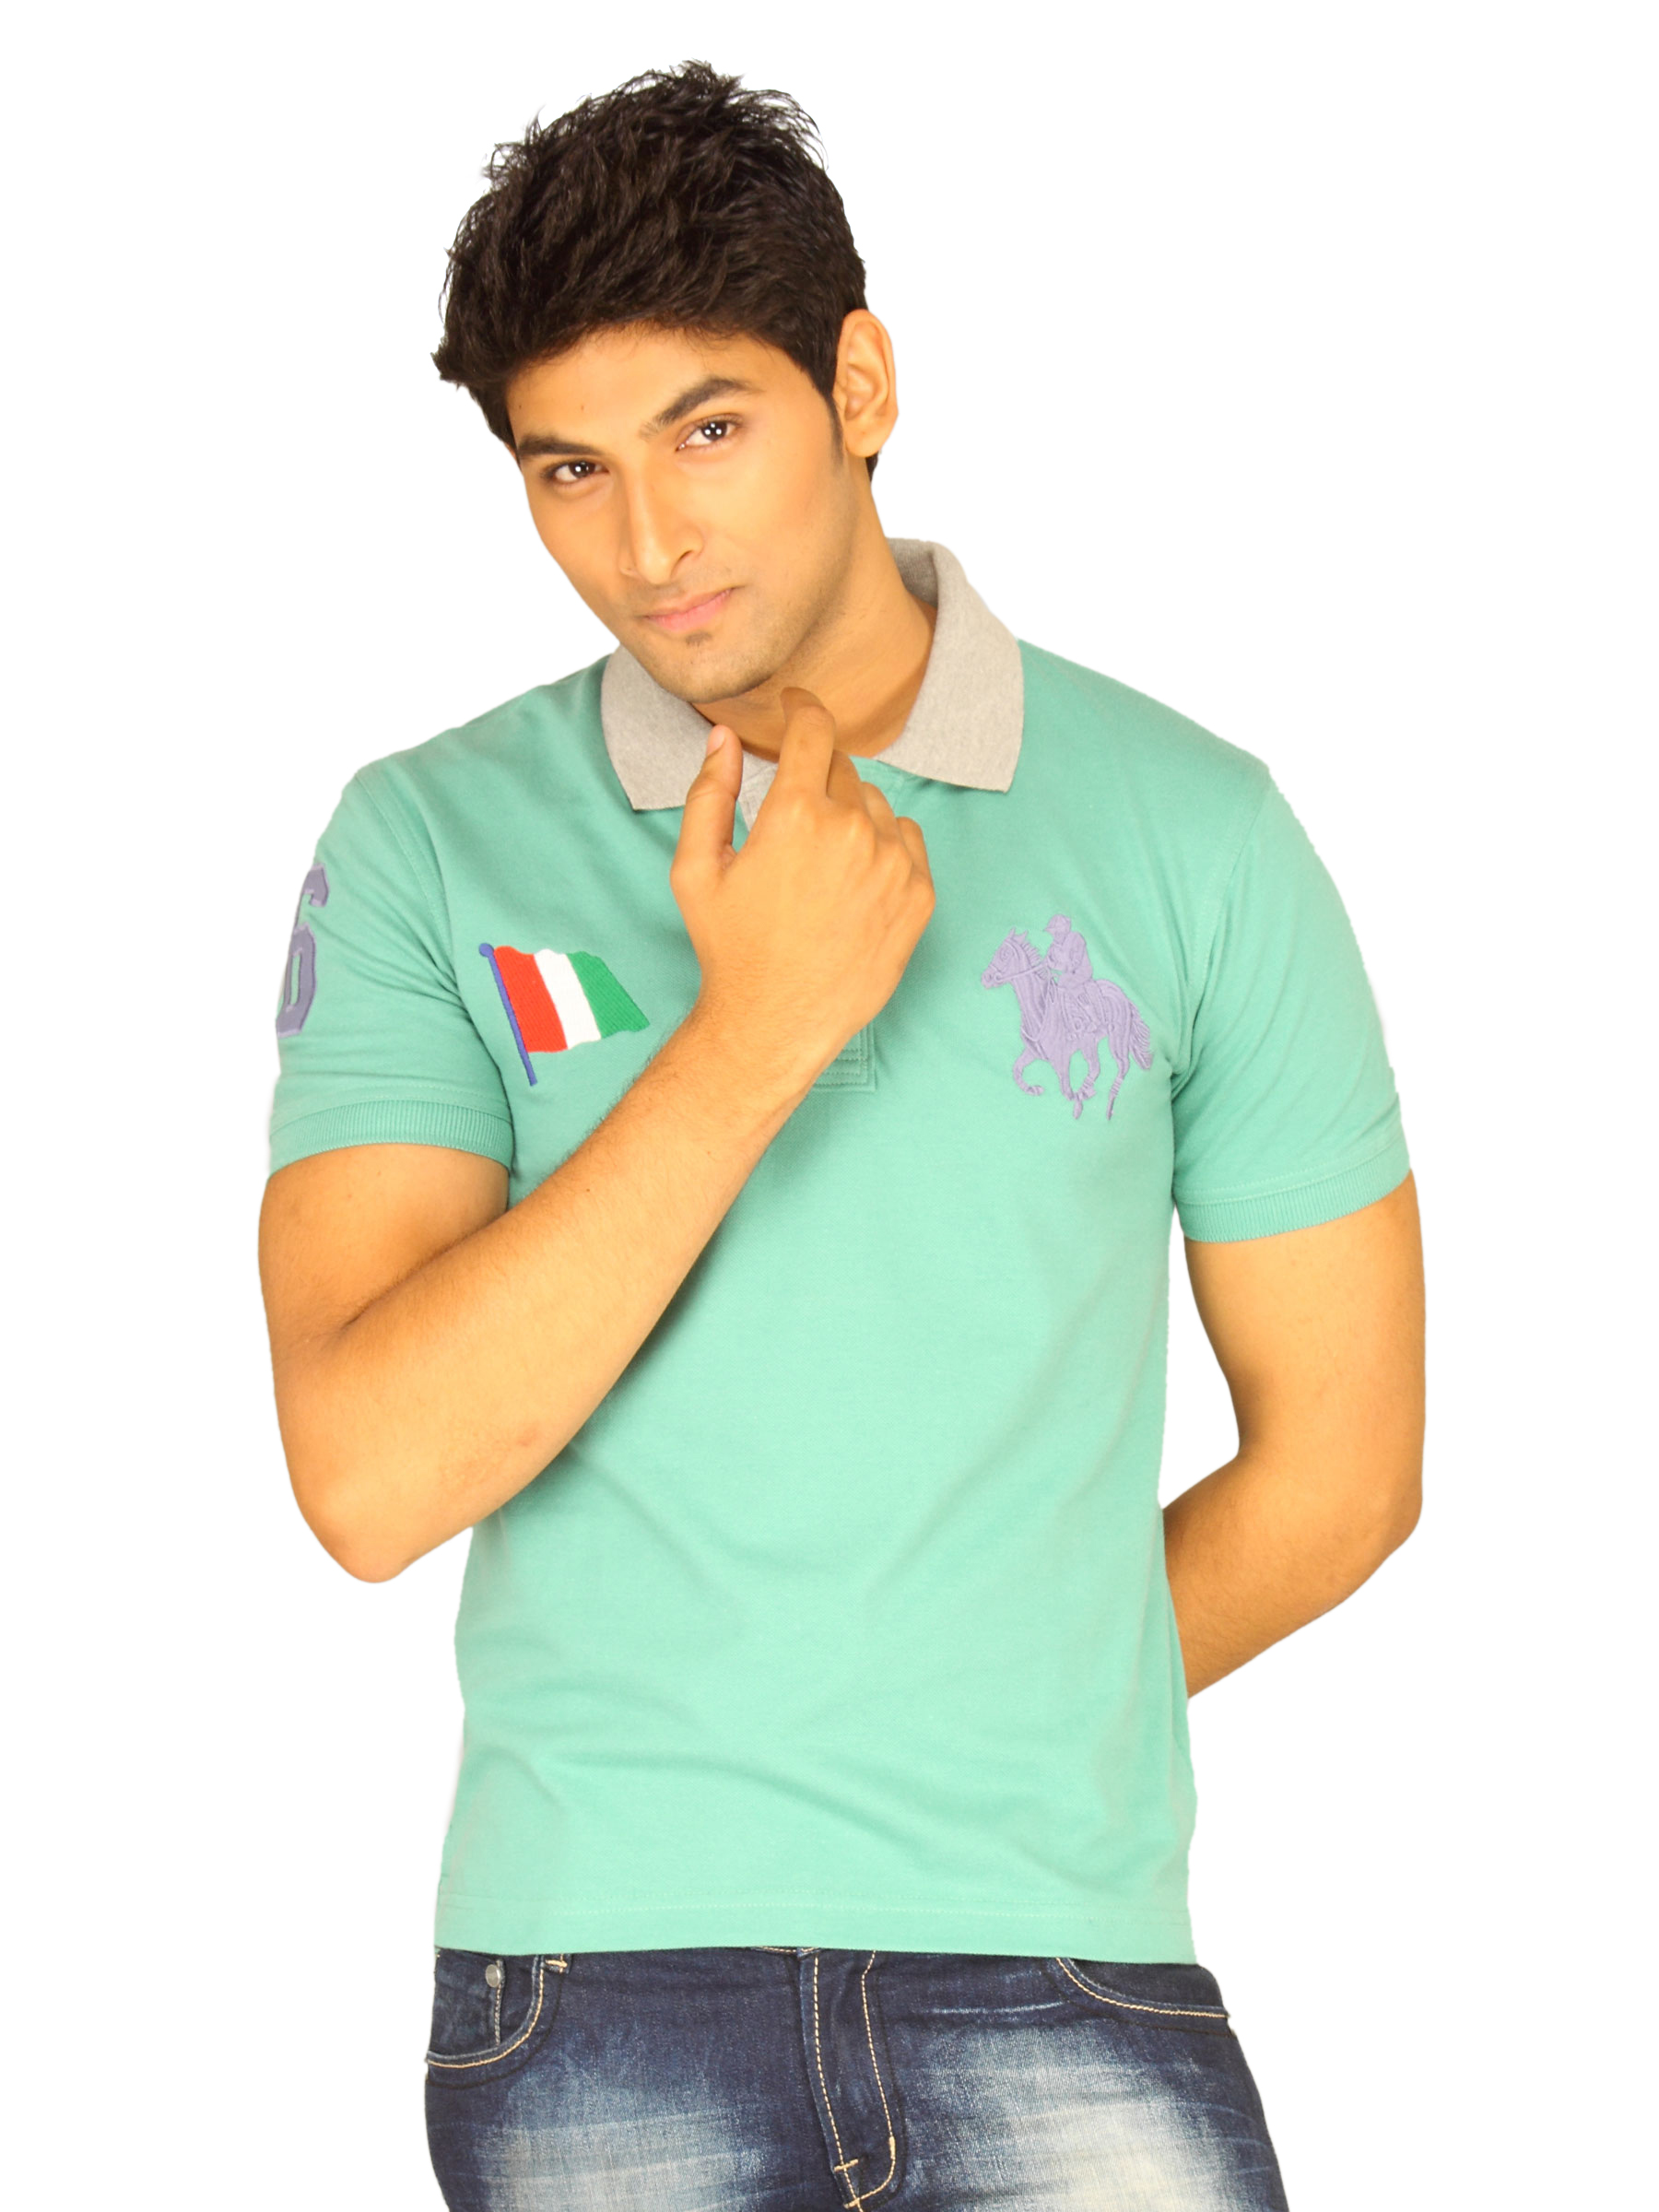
Classic Polo Men's Logo Green Grey Polo T-shirt
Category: Apparel / Topwear / Tshirts
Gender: Men
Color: Green
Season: Summer 2011
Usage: Casual